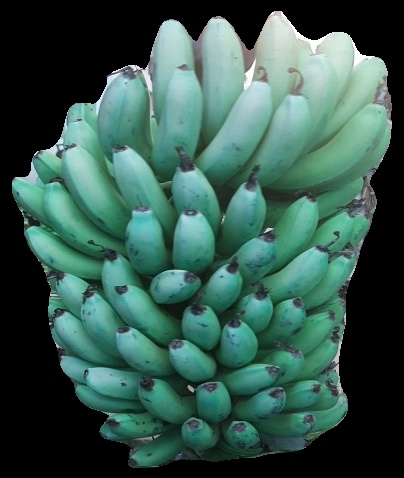
Variety: pachbale
Grade: grade2